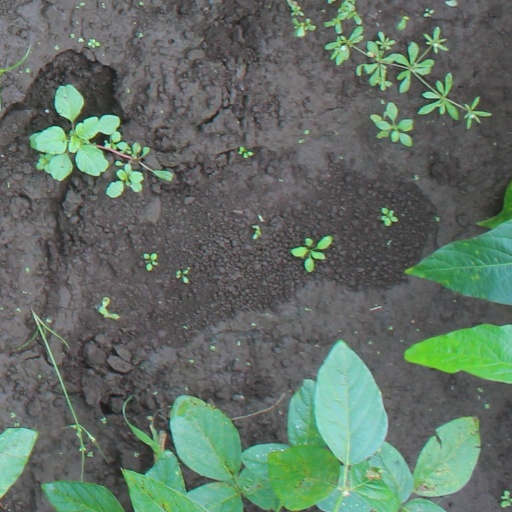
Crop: soybean